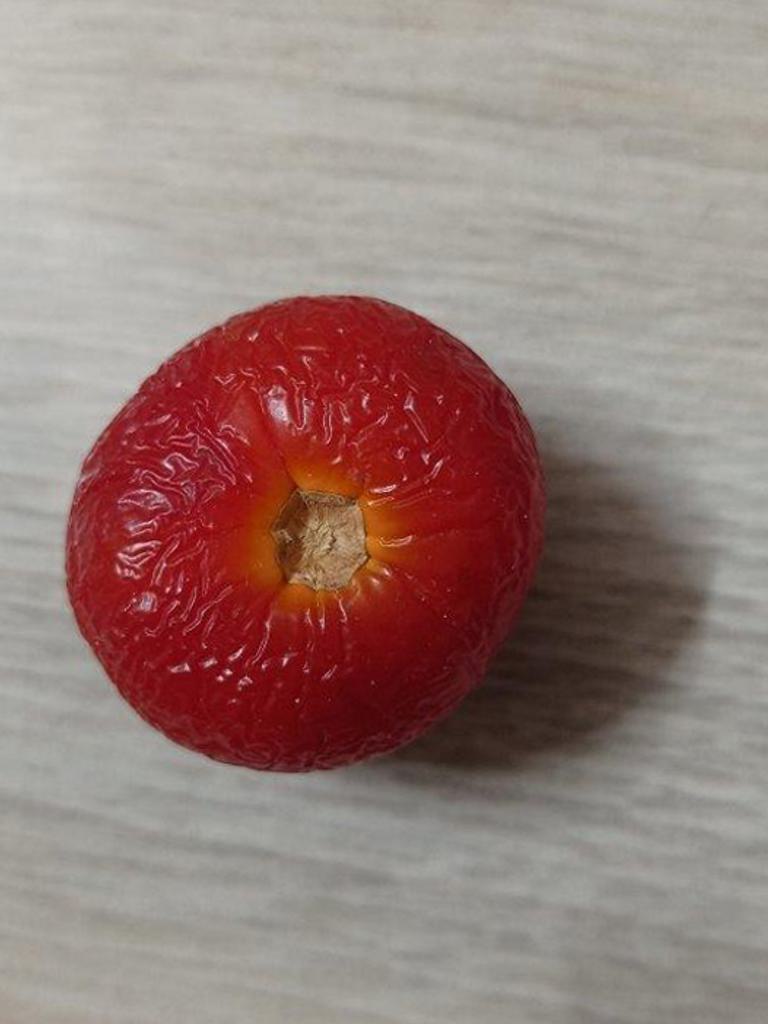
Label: Rotten